Tovaangar

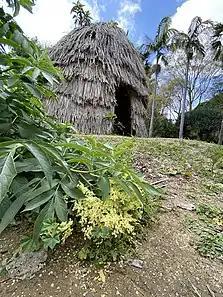
Tongva Sacred Springs (pictured March 2023)

Tovaangar ("Tongva": "the world") refers to the Tongva world or homelands. It includes the greater area of the Los Angeles Basin, including the San Gabriel Valley, San Fernando Valley, northern Orange County, parts of San Bernardino County and Riverside County, and the southern Channel Islands, including San Nicholas, Santa Catalina, Santa Barbara, and San Clemente. The homelands of the Chumash are to the northwest, the Tataviam to the north, the Serrano and Cahuilla to the east, and the Acjachemen and Payómkawichum to the south.